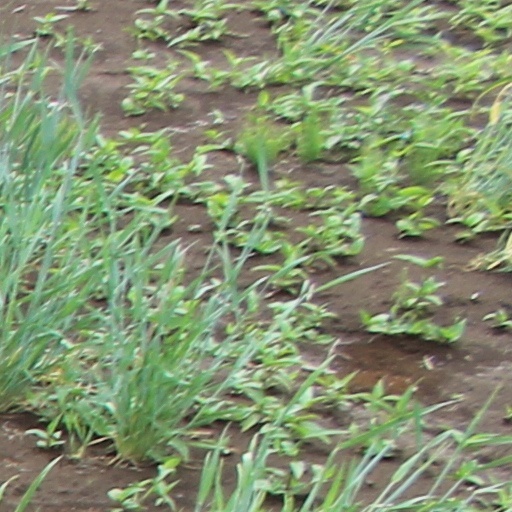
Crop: wheat